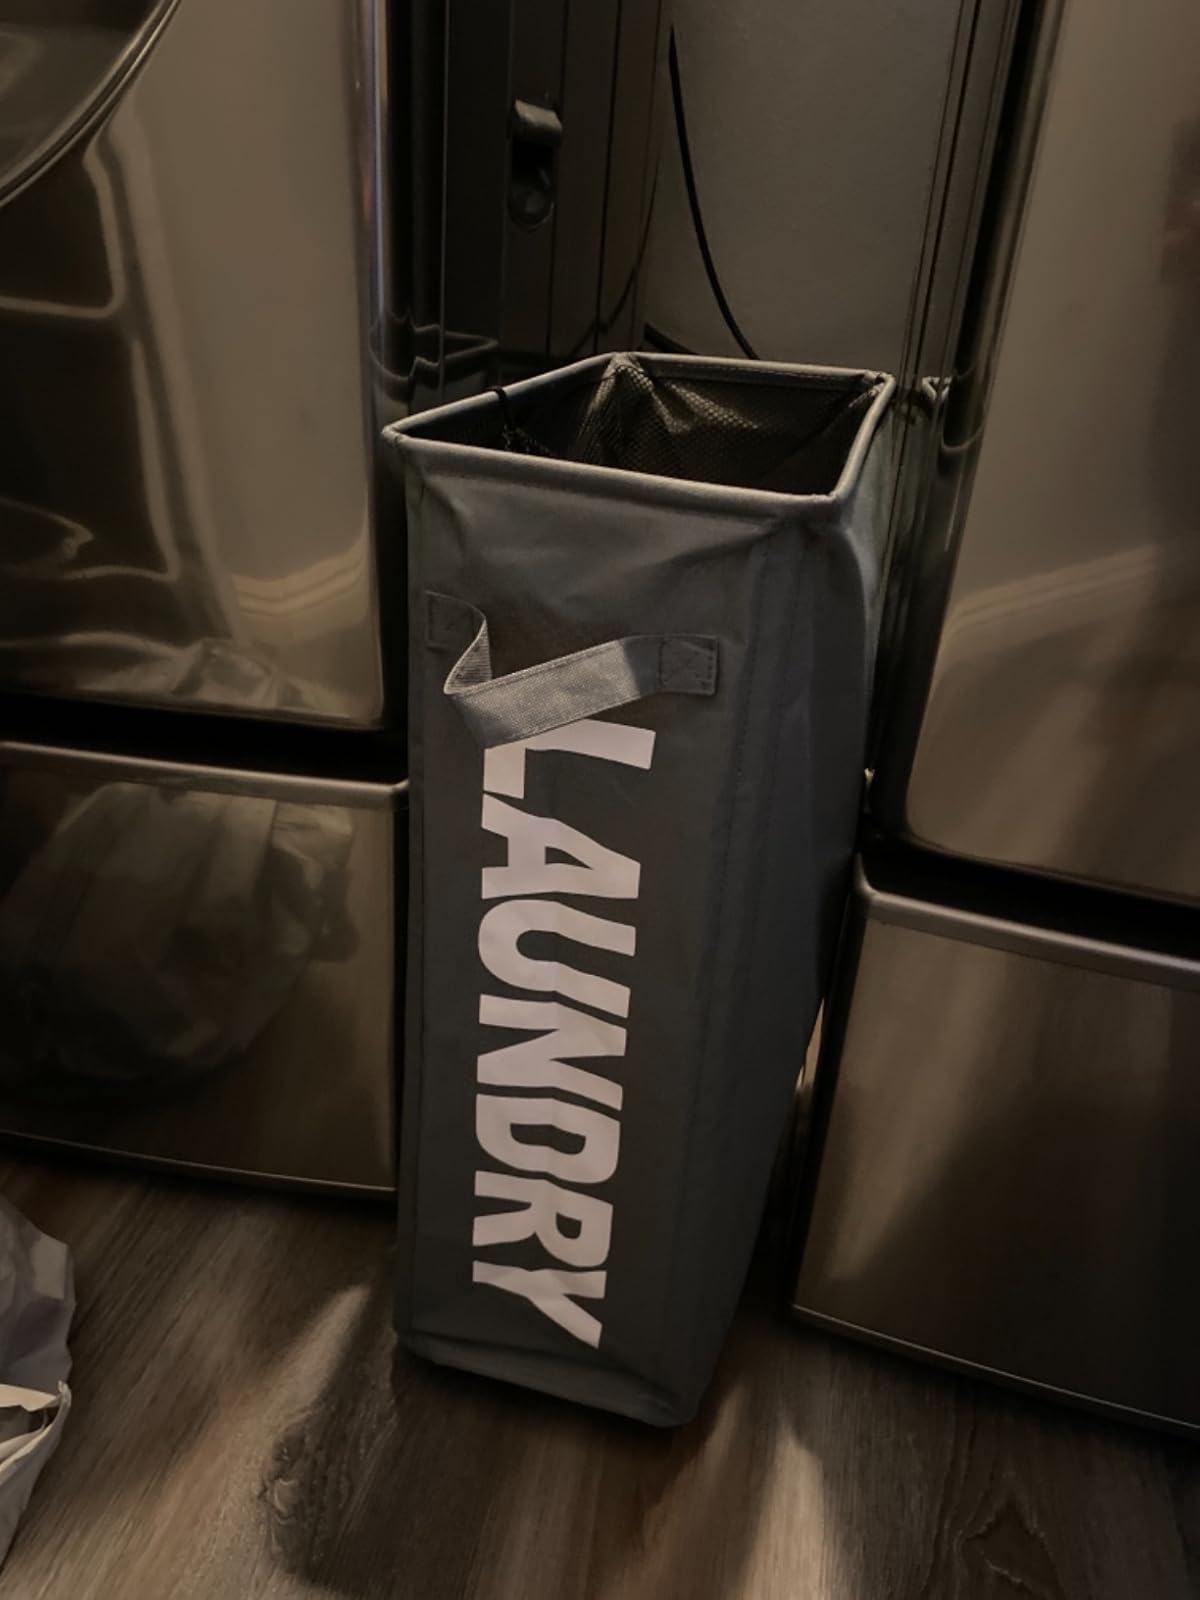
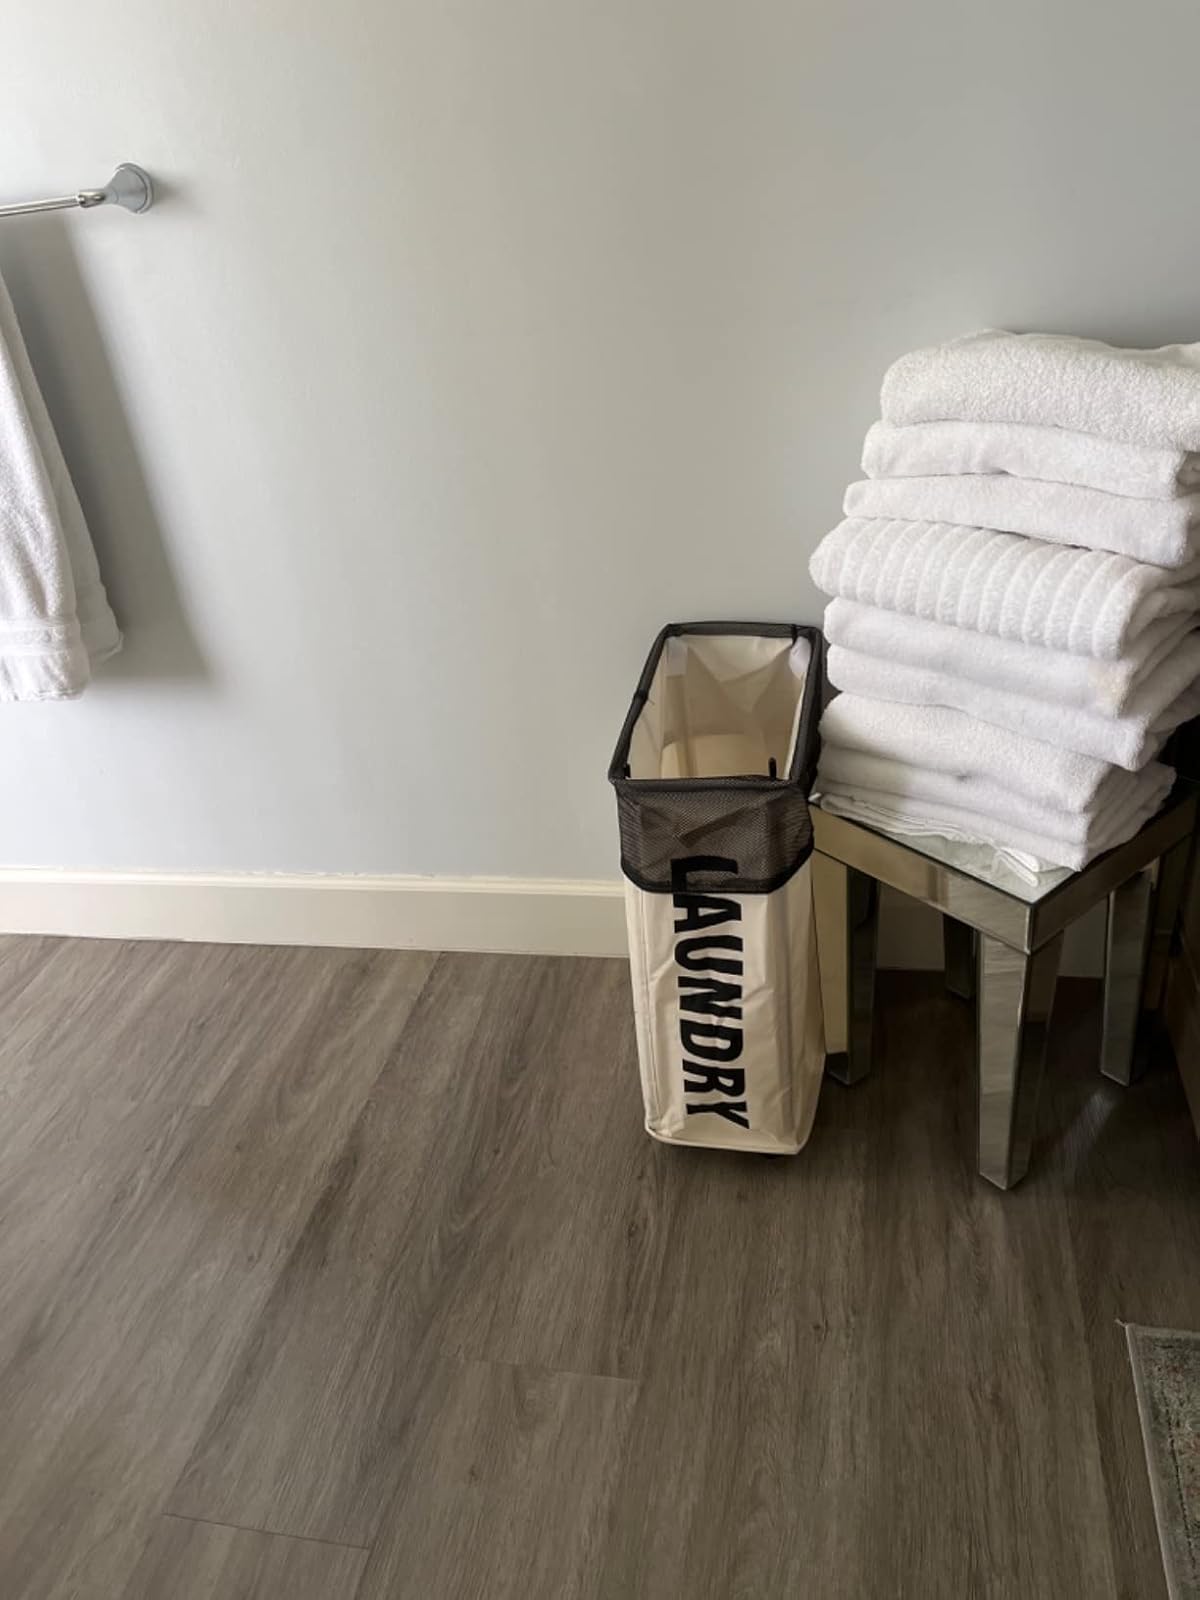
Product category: items_hamper
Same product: no